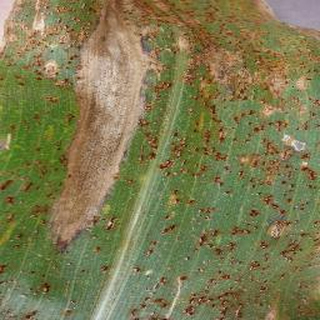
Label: corn_northern_leaf_blight